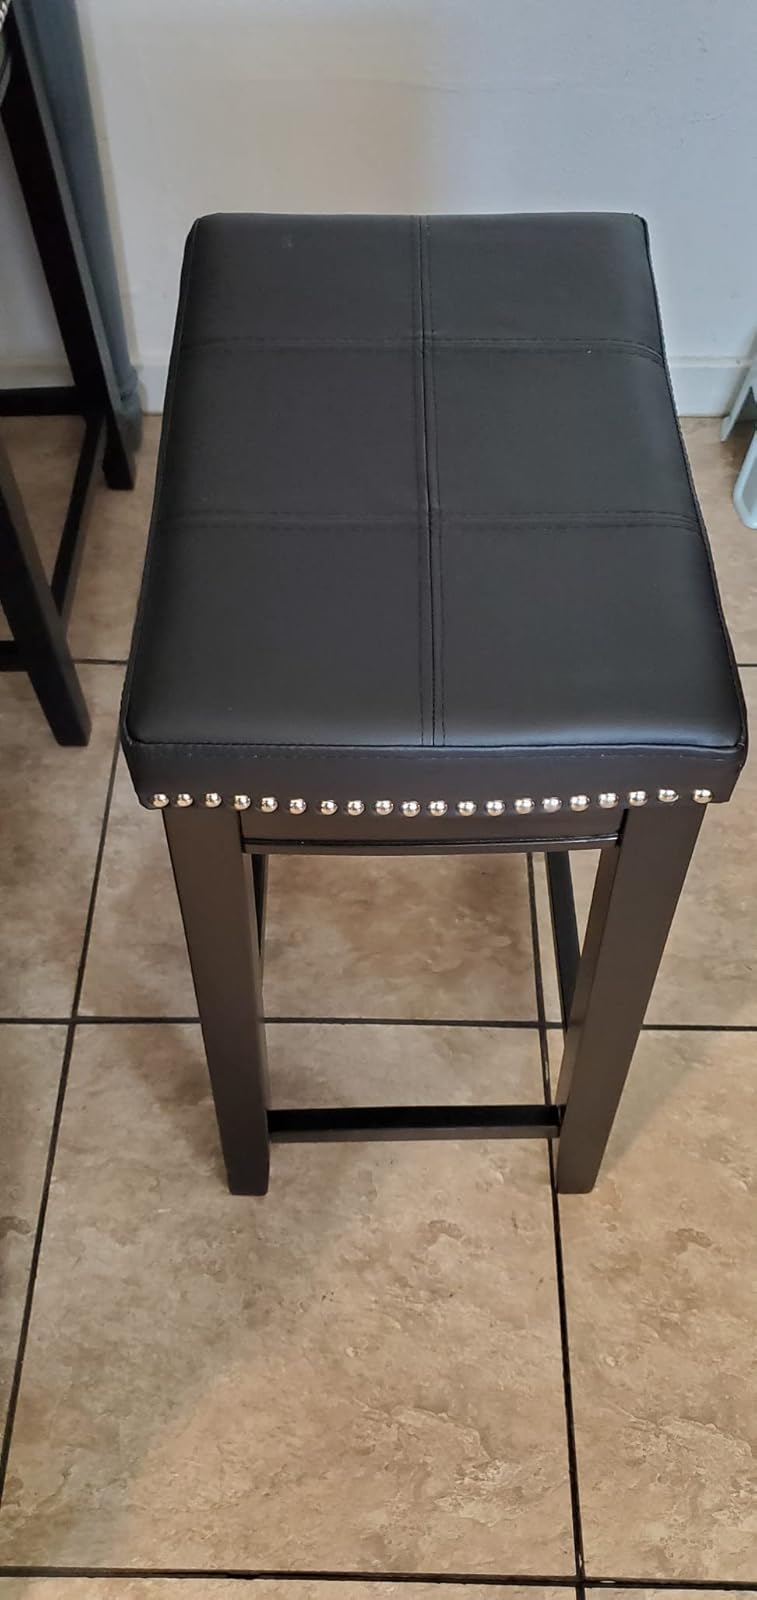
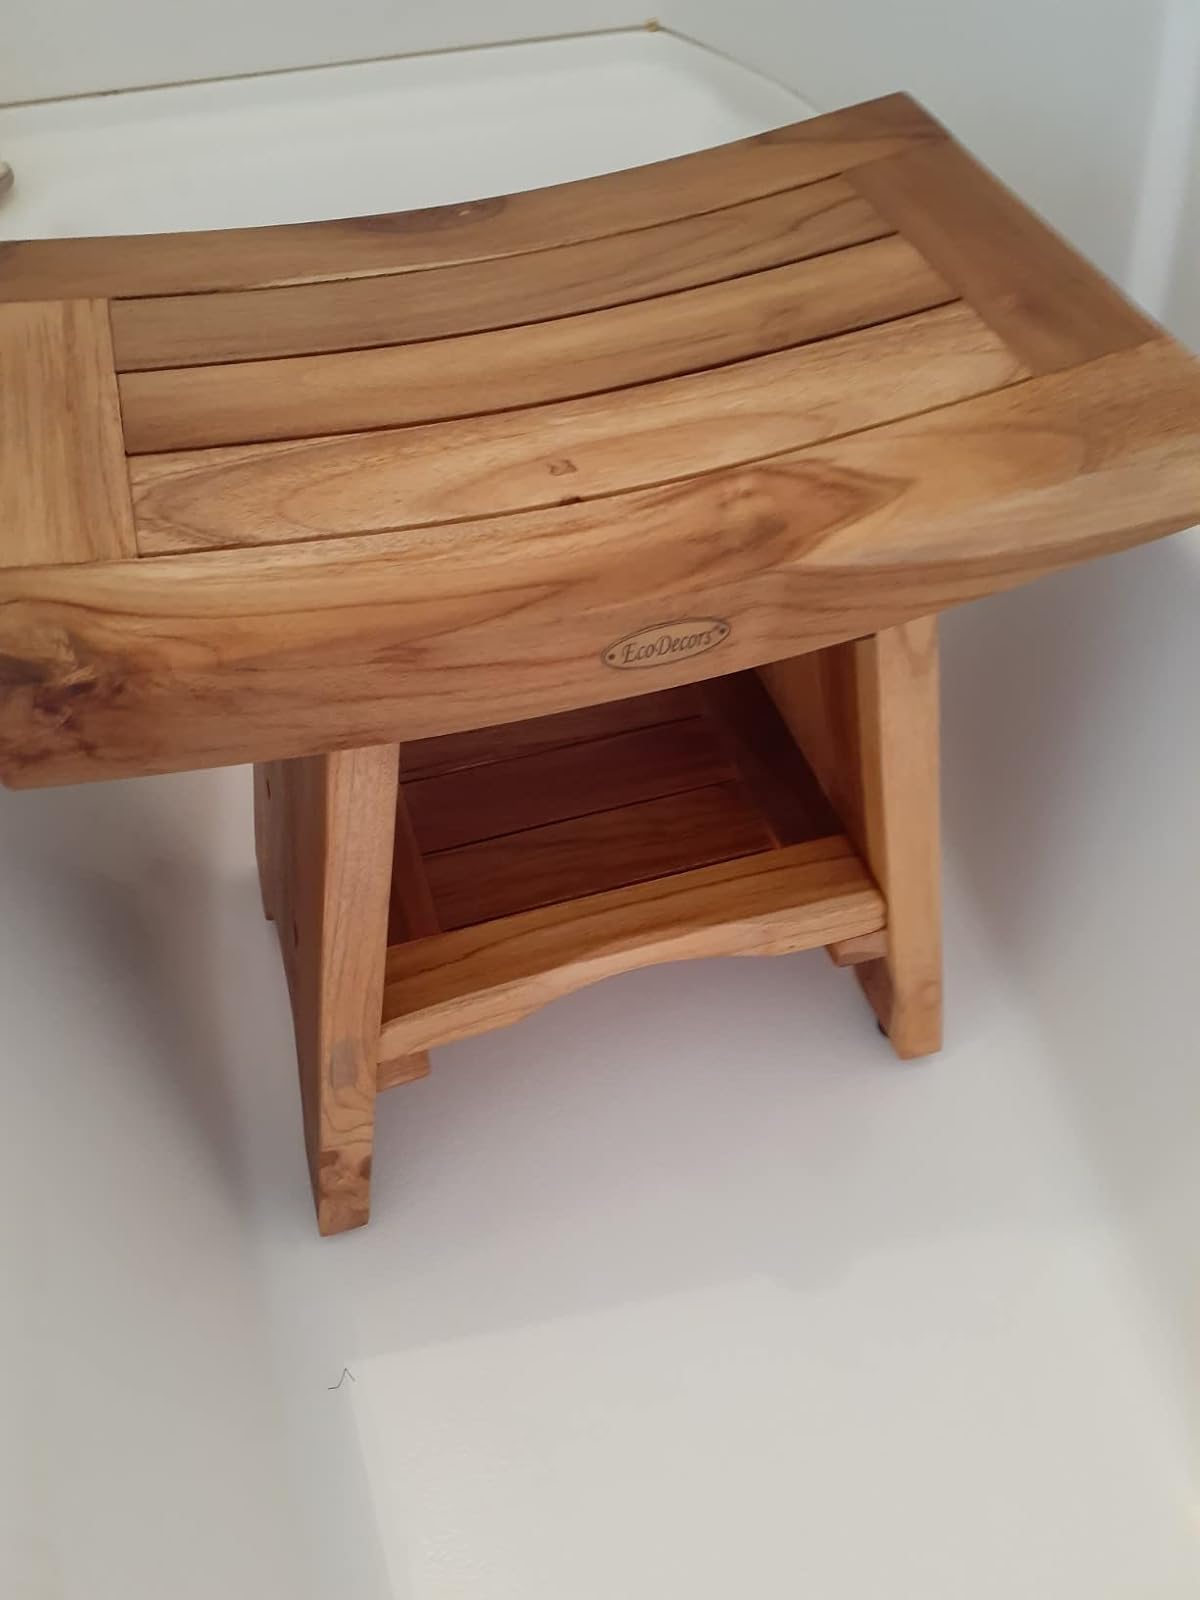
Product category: stool
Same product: no